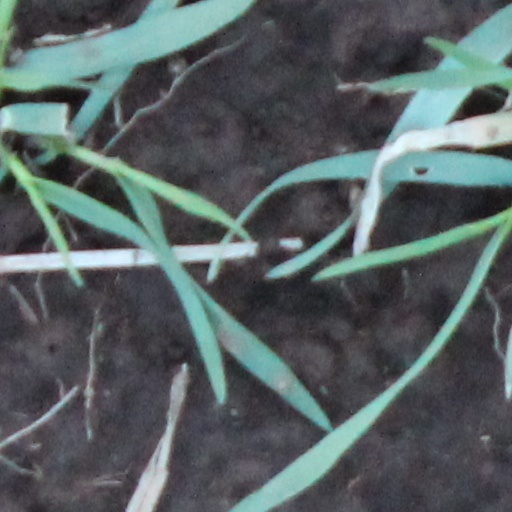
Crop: wheat